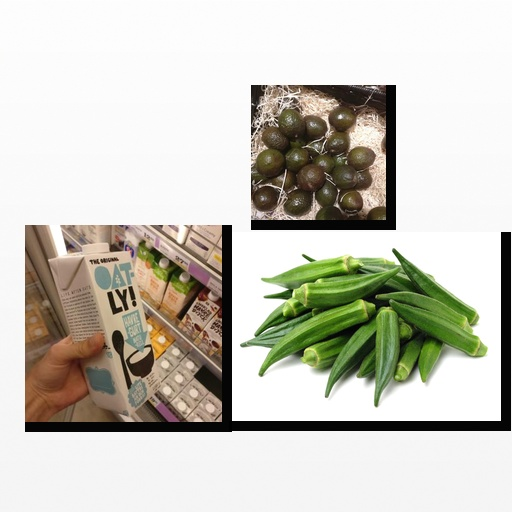
Food items: okra, avocado, oat_yogurt